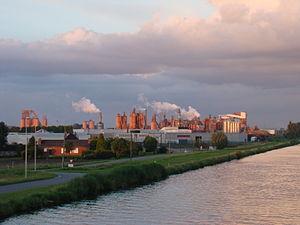
Canal Roeselare-Leie depuis le Wantebrug à Oostrozebeke (Flandre-Occidentale, Belgique) View direction Oostrozebeke - Spano (Idyllic picture)